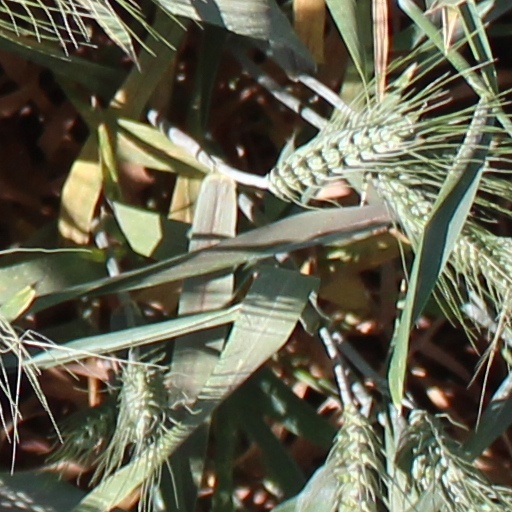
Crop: wheat